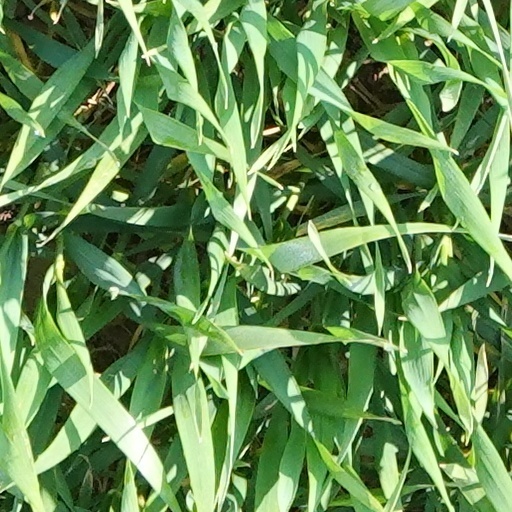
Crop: wheat